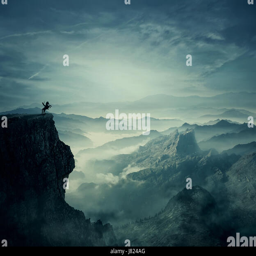
young man riding a wild horse on the peak of a cliff .